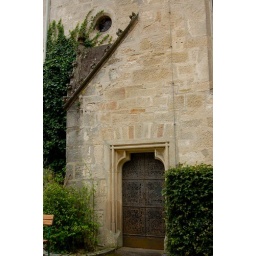
The stones in this section of the castle are older than most